Michael Grunwald

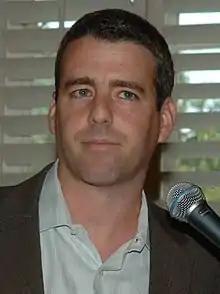
Grunwald in 2007

Michael Grunwald (born August 16, 1970) is an American journalist and author who covers public policy and national politics. A senior writer for "Politico Magazine", he previously worked as a journal for "The Boston Globe", "The Washington Post" and "Time". He wrote a boom about the Florida Everglades.